Martial eagle

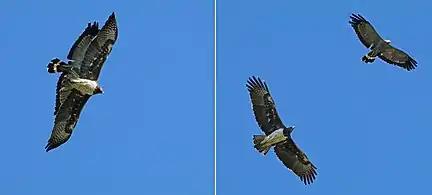
Soaring with an African harrier-hawk ("Polyboroides typus")

For terrestrial predators, including birds of prey, sub-Saharan Africa may be the most competitive environment in the modern world. Due to great diversity of raptors present, each species have shown adaptive specializations, which may consist of various morphological differences that allow them to capitalize on distinct prey selection, hunting methods, habitat and/or nesting habits. The larger booted eagles that dominate the avian food chain in Africa consists of martial eagles, Verreaux's eagles and crowned eagles, which due to their size and conspicuousness may lend themselves to comparisons. While prey species may overlap in these in southern Africa and some parts of east Africa, where the prey size range of all three eagles averages , these three powerful eagles differ considerably in habitat preferences, nesting habits and hunting methods. The Verreaux's eagle nests in and hunts around rocky, mountainous kopje to be in close proximity to the much favored prey, rock hyraxes, which they mainly use contour-hunting (hugging the uneven ground to surprise the prey) to capture. The crowned eagle dwells mainly in mature forests, building nests in large interior trees, and is primarily a perch-hunter, watching and listening for monkeys and other prey over a long period. While all three are known to locally favor rock hyraxes, the nesting habitat differences where they overlap are sufficient to allow these birds not to effect one another. The average prey mass of Verreaux's eagle was similar to that martial eagles, with a pair of studies showing it ranges from . The mean prey mass of crowned eagles in southern Africa also appears to be similar to that of martial eagles but in west Africa (i.e. Ivory Coast) it was considerably heavier at (which may well be the highest mean prey mass for any of the world's raptors). Elsewhere, mean prey masses for the larger booted eagles appears to be considerably smaller than in the larger African species, i.e. single studies for the Spanish imperial eagle ("Aquila adalberti") and wedge-tailed eagles showed means of and , respectively, while a large number of extensive dietary studies for the golden eagle show its global mean prey mass is around .